Vaballathus

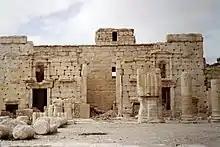
The Temple of Bel was looted and sacked by the Romans during the razing of Palmyra

The end of Vaballathus's nominal rule came after losing the siege of Palmyra. Vaballathus, his mother and her council were taken to Emesa and put on trial. Most of the high-ranking Palmyrene officials were executed, while Zenobia and Vaballathus's fates remain uncertain. Although Aurelian had most of his prisoners executed, he most likely spared the queen and her son to parade them in his planned triumph.